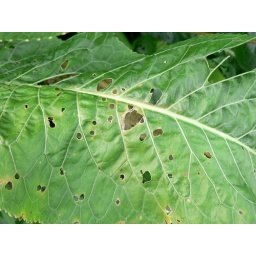
An assortment of flowers and plants in the Heemtuin in the &amp;quot;Genneper parken&amp;quot; in Eindhoven.